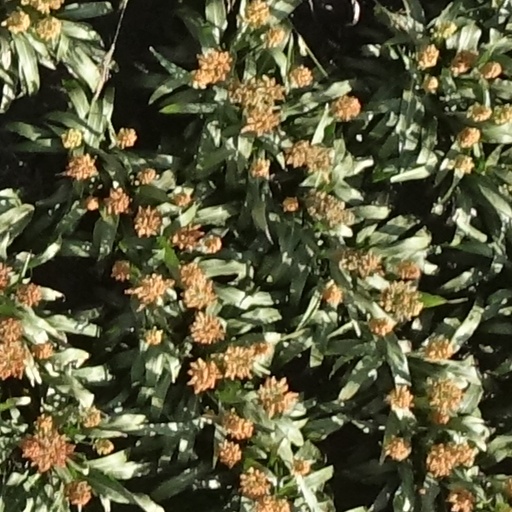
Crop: sorghum